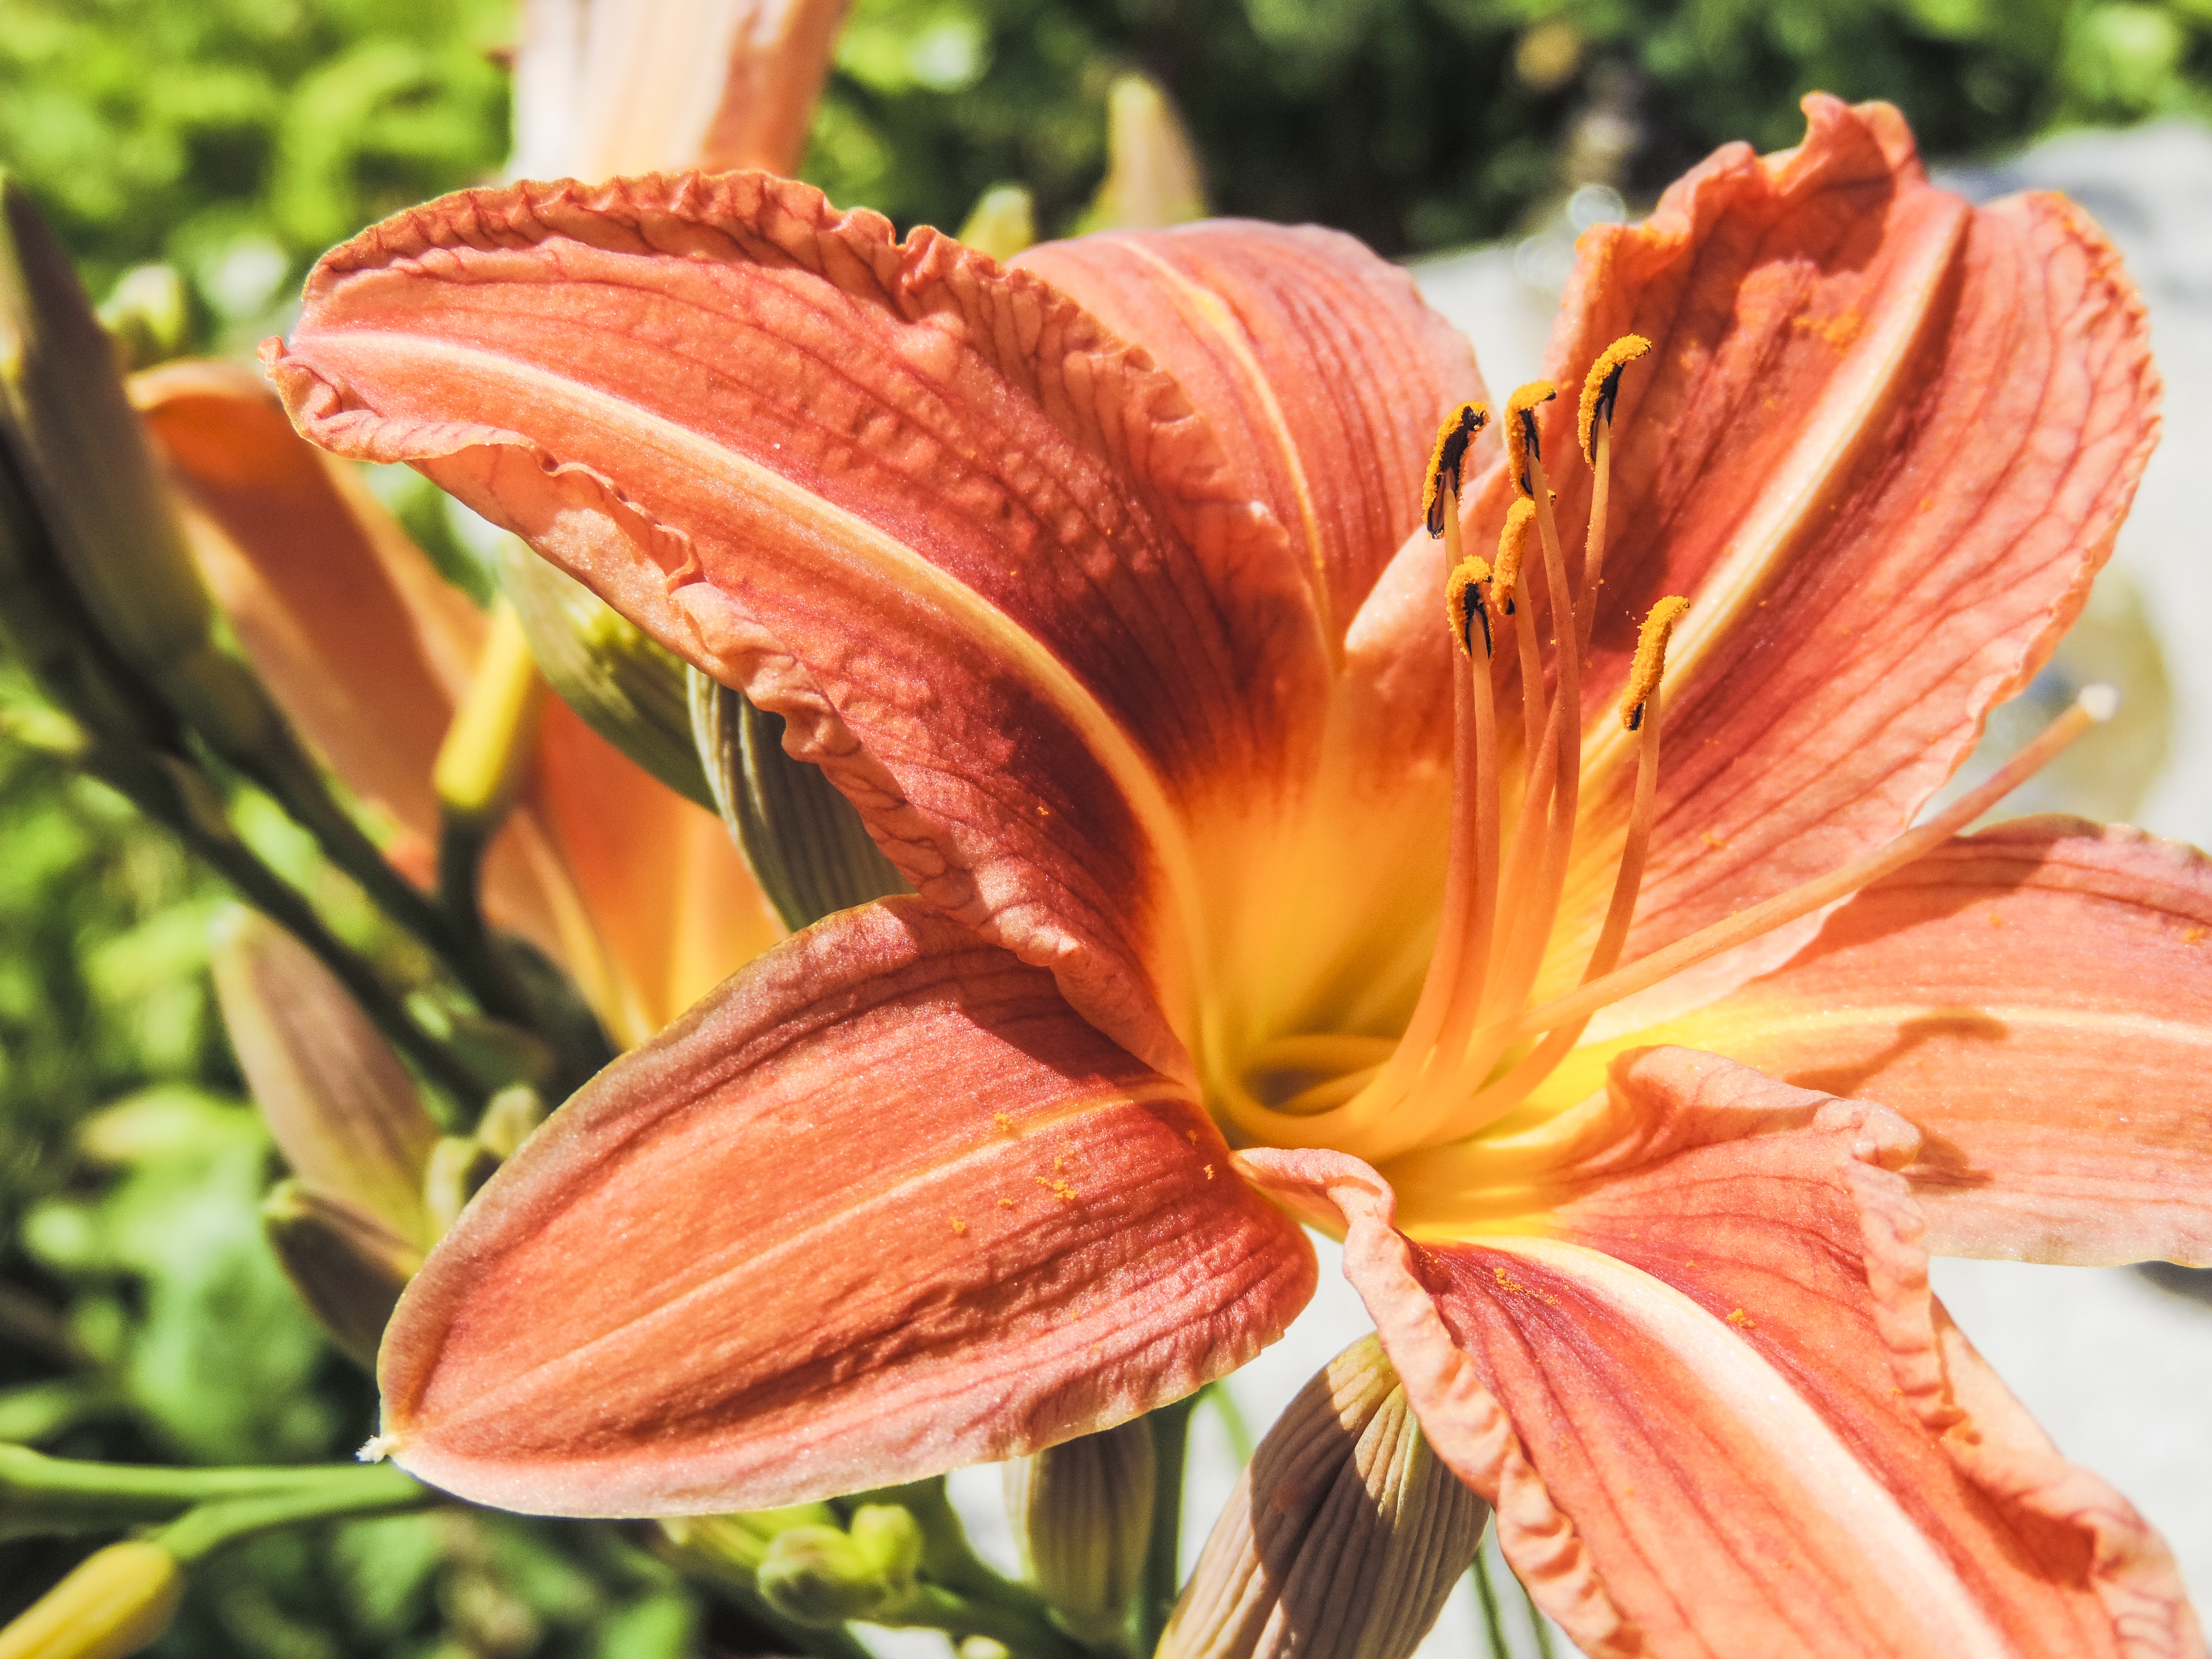
nature, plant, flower, petal, bloom, pollen, spring, garden, flourishing, lily, daylily, macro photography, flowering plant, the petals, orange lily